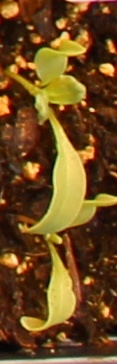
Label: Sugar beet